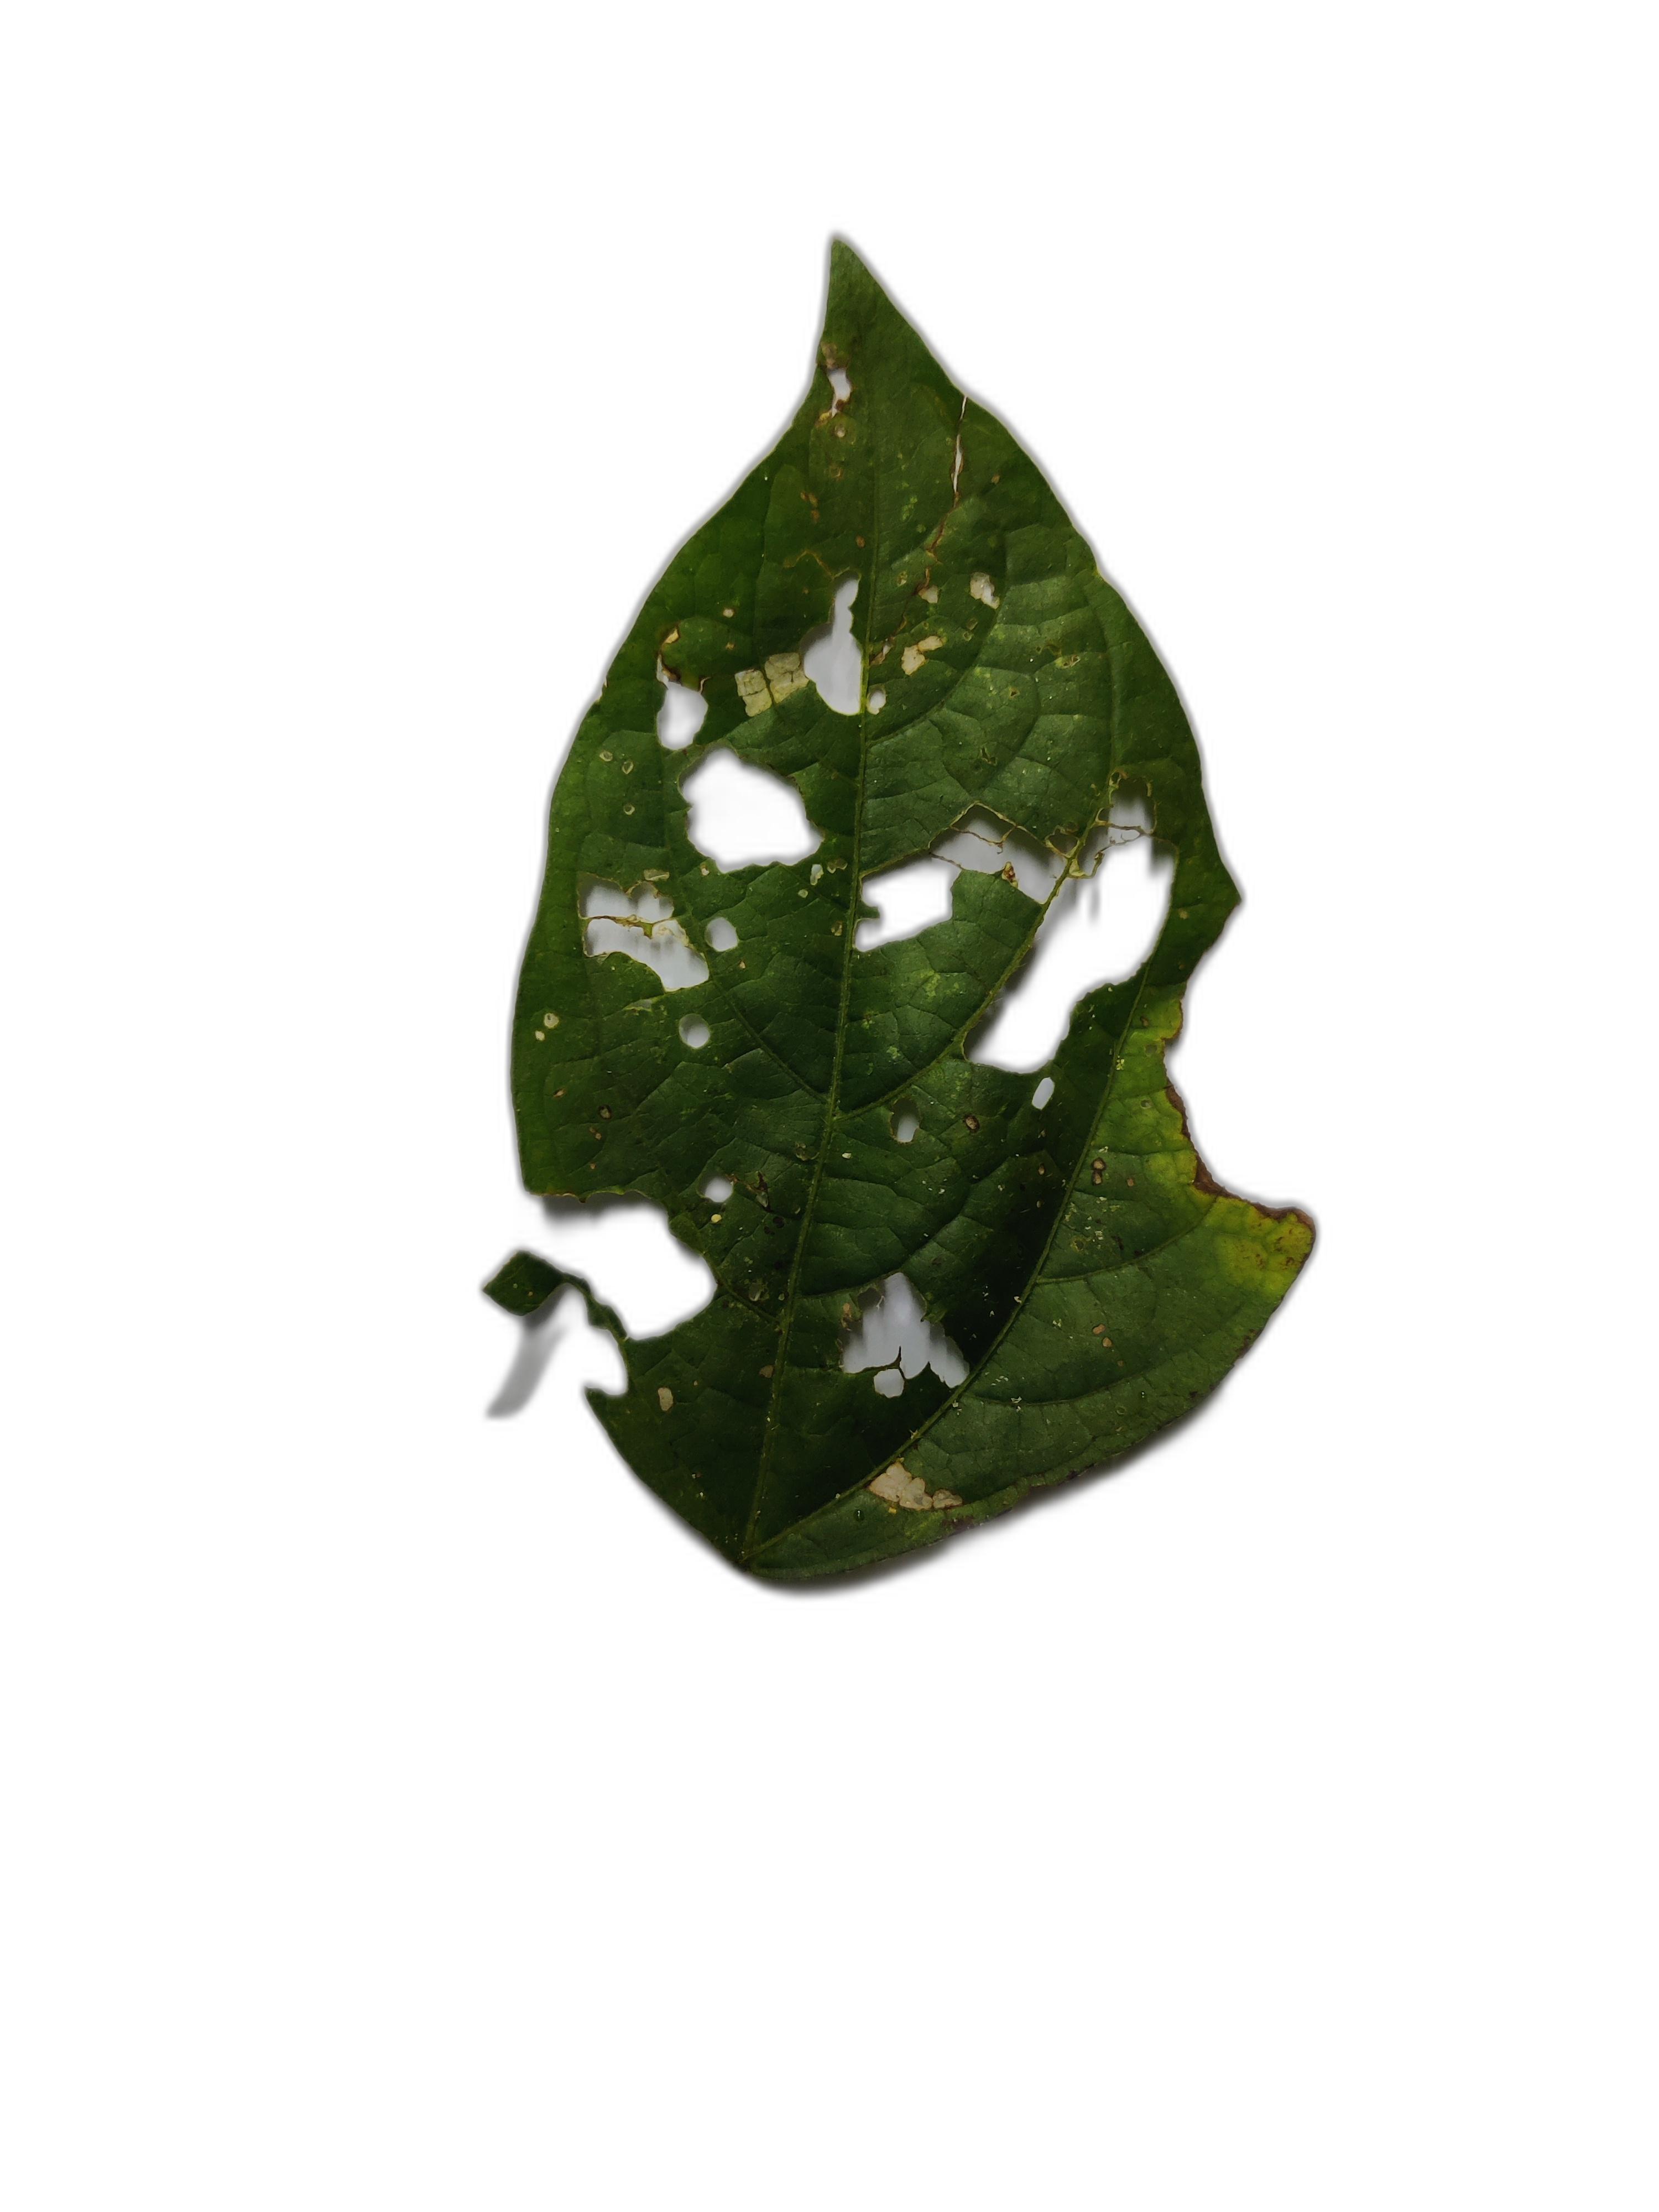
Label: Cercospora leaf spot